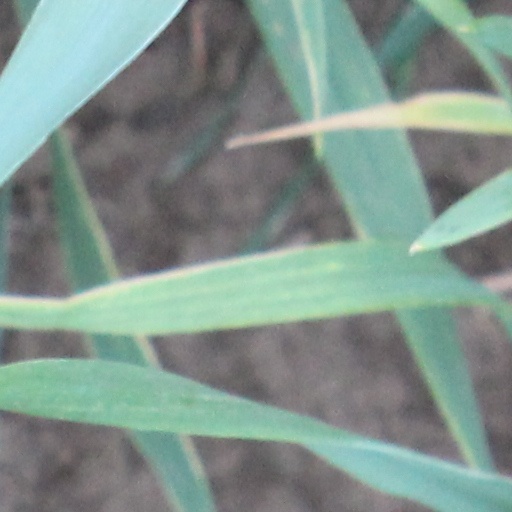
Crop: wheat